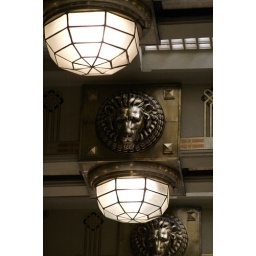
Closeup of the lamps and lion head from the Treasury within the National Palace